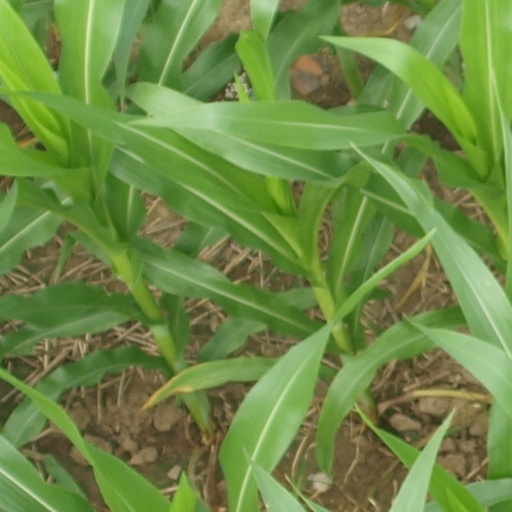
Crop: maize; corn